Rouen Cathedral

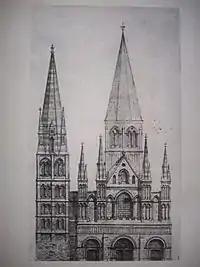
The west front as it may have appeared in the 12th century, according to Jean-Baptiste Foucher in 1906.

The project for a cathedral in the new Gothic style was first launched by the Archbishop of Rouen, Hugues of Amiens, who had attended the consecration in 1144 of the Basilica of Saint-Denis, the first Gothic structure, with its emphasis upon filling the interior with light. In 1145, he began constructing a tower, now called the Tower Saint-Roman, in the new Gothic style.